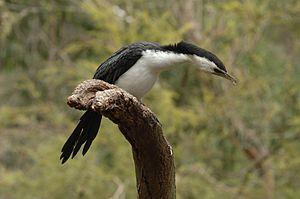
Le Cormoran pie est une espèce d'oiseau de mer endémique d'Australasie et Malaisie.